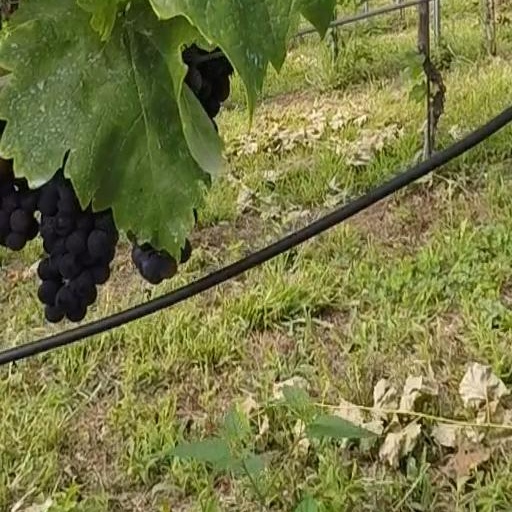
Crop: grape